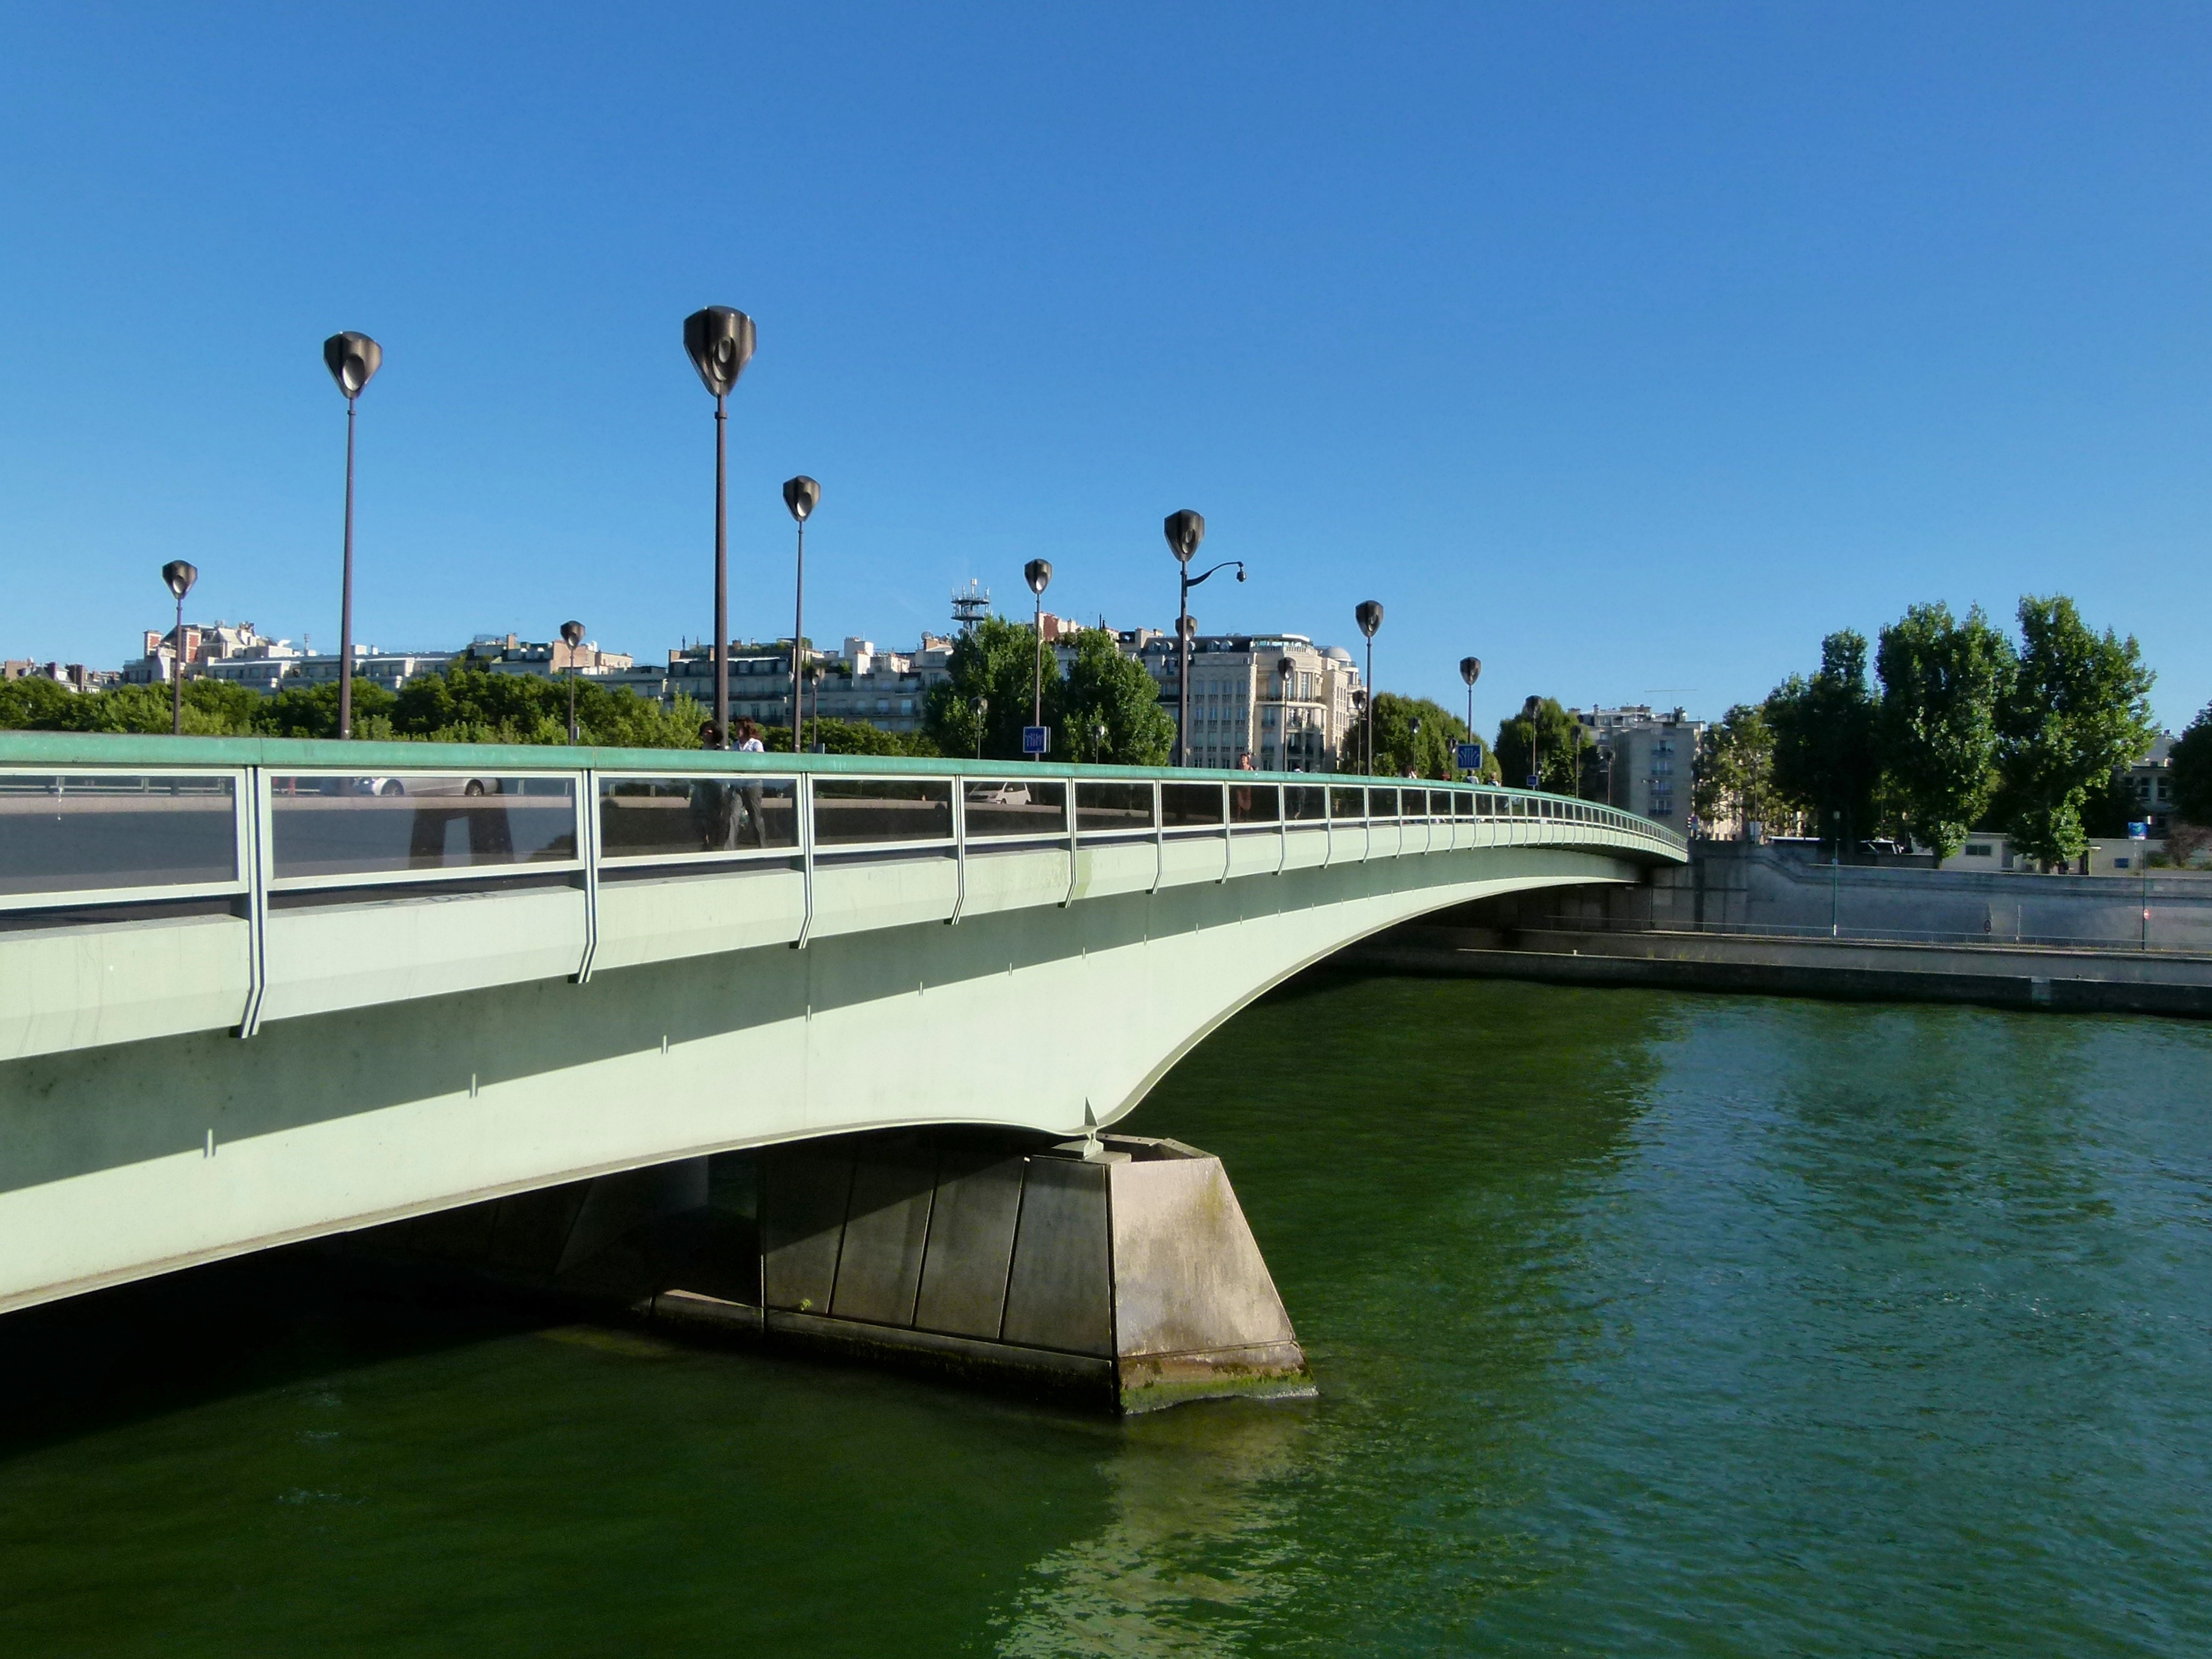
sea, water, architecture, sky, road, bridge, city, paris, urban, river, canal, france, vehicle, reservoir, waterway, outside, clouds, buildings, reflections, channel, cities, arch bridge, nonbuilding structure